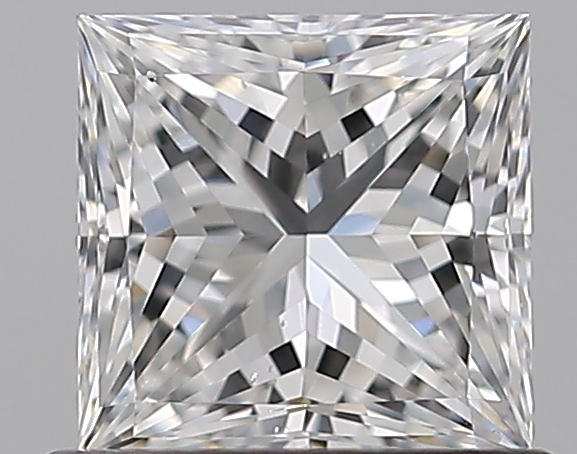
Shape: princess
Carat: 0.81
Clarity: VS2
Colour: E
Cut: EX
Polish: EX
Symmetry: EX
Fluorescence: ST
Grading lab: GIA
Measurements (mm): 5.29 x 5.15 x 3.61